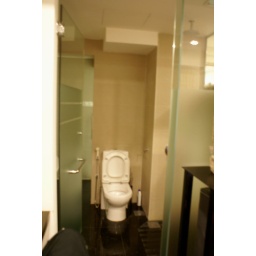
bathroom in bedroom 2